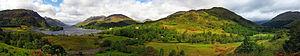
Vue à 180° du site de Glenfinnan, Ecosse.